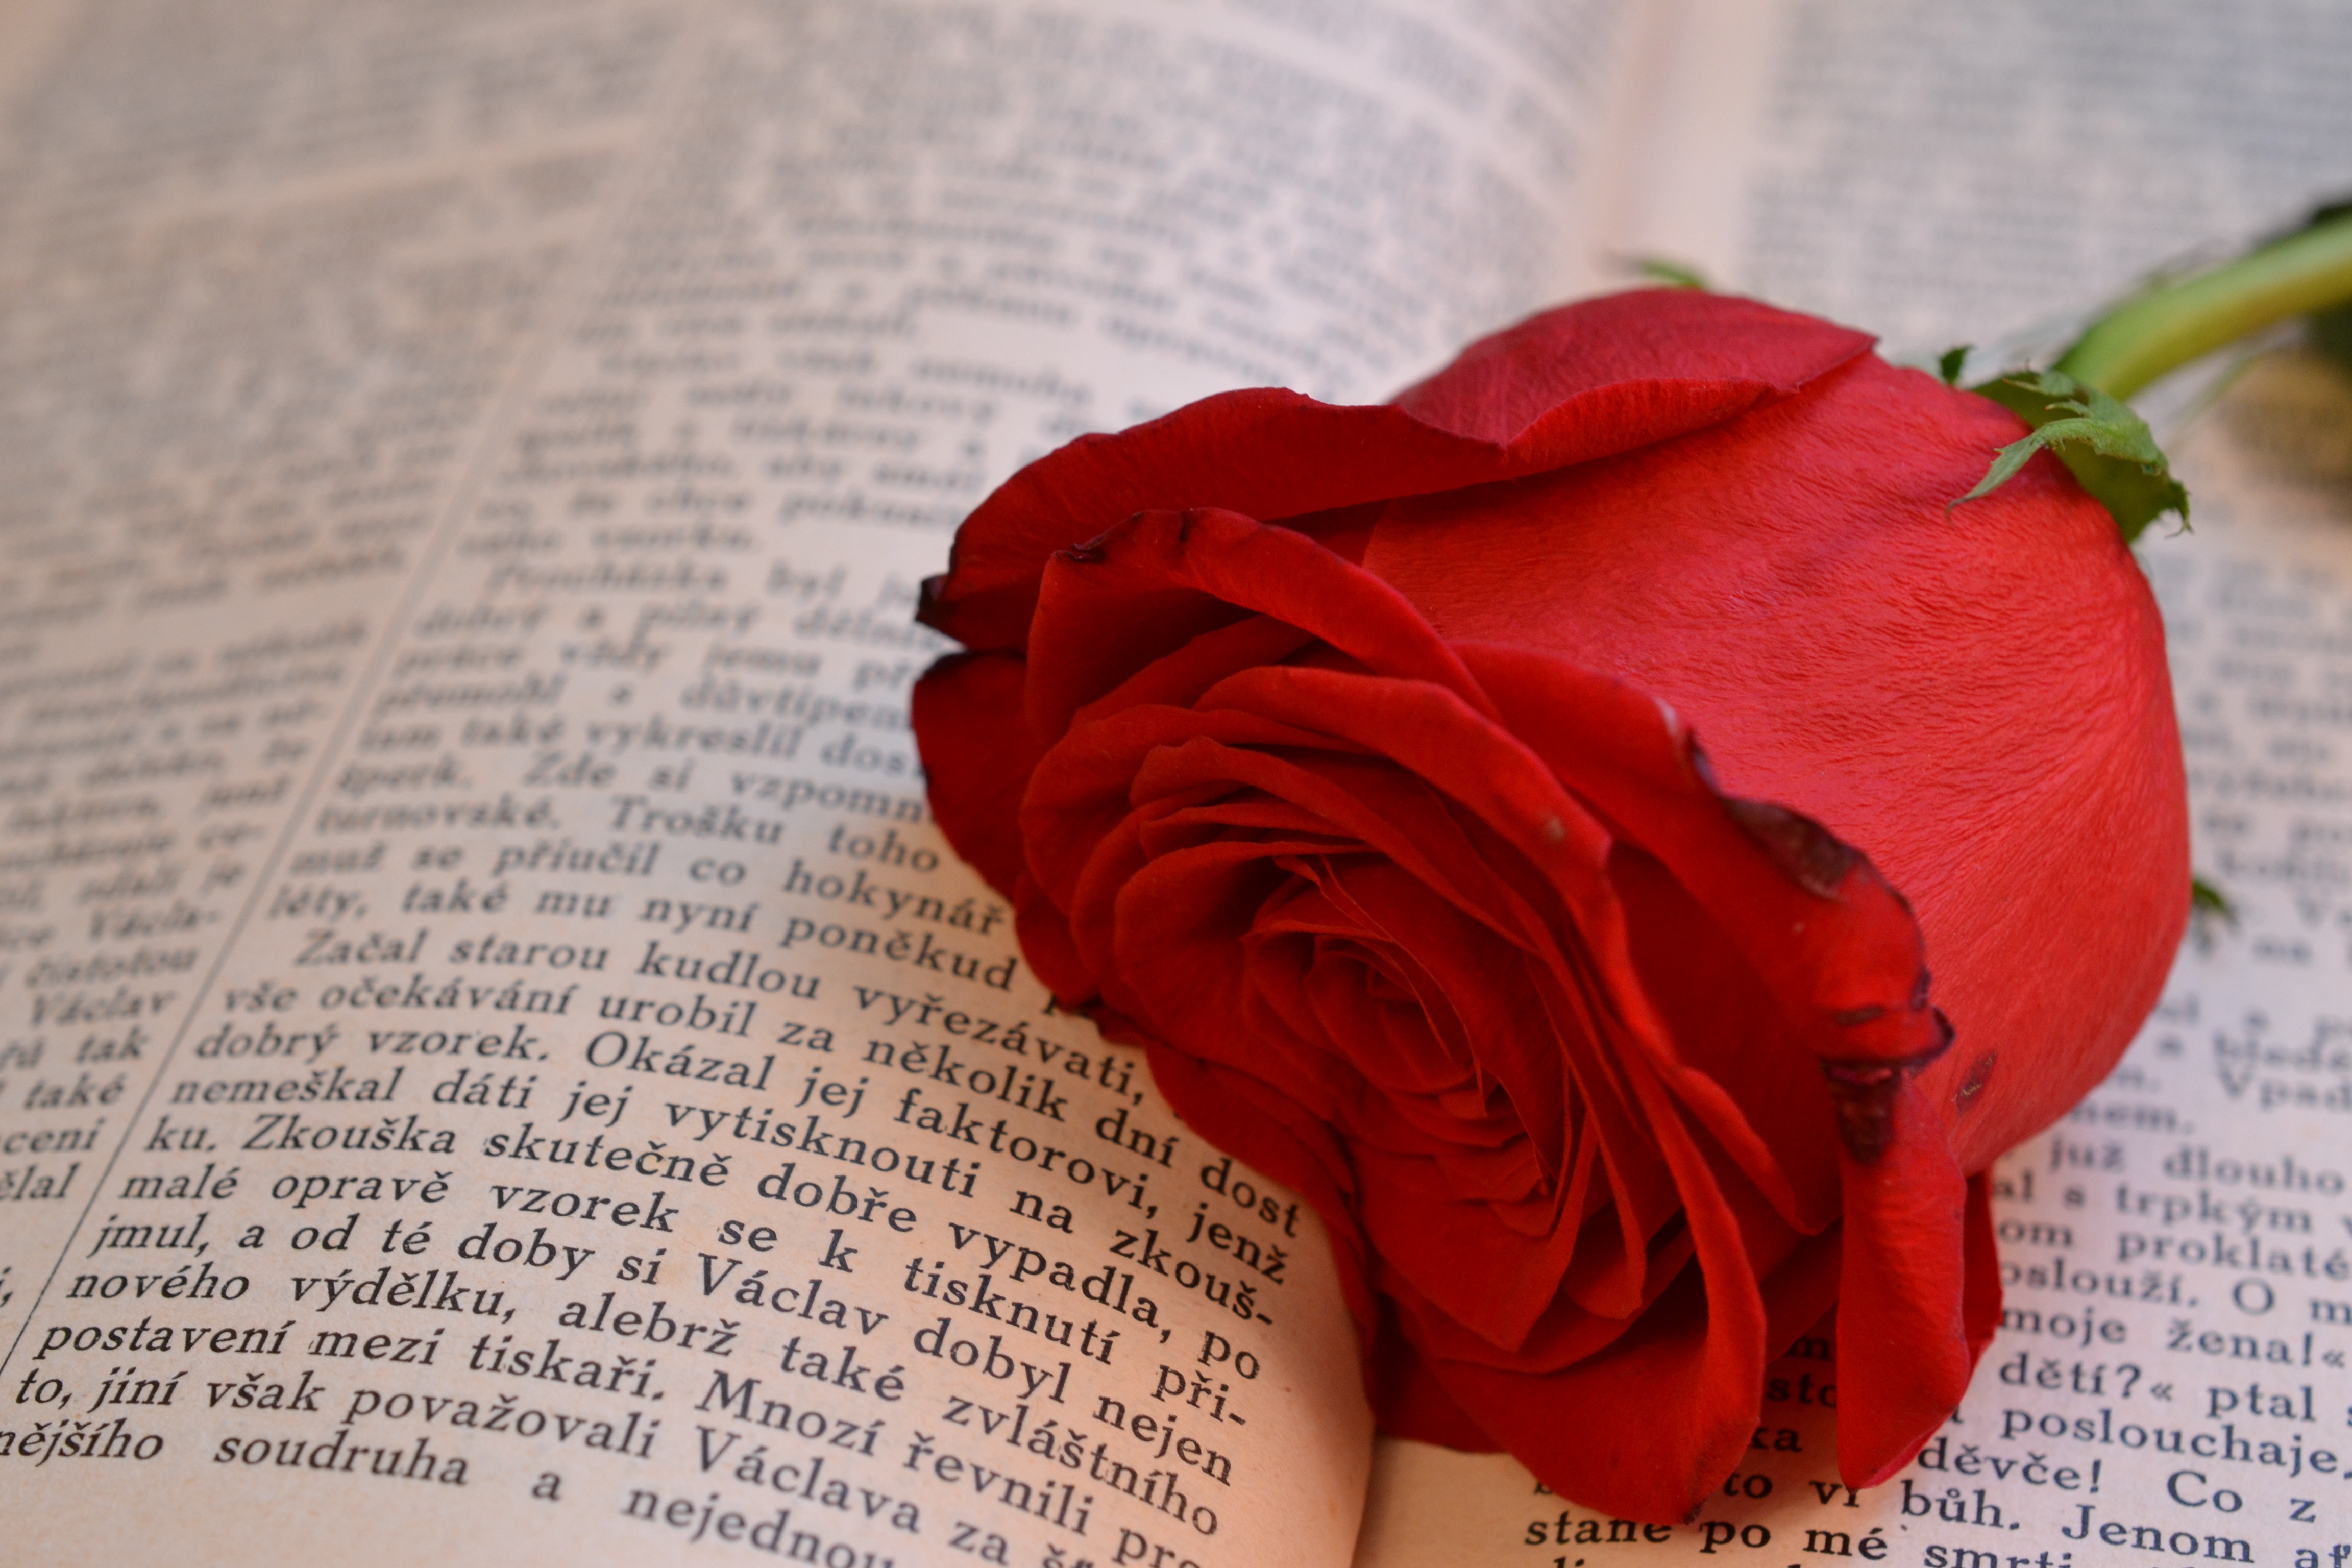
book, plant, flower, petal, love, rose, red, pink, open book, close up, flowering plant, garden roses, flower bouquet, land plant